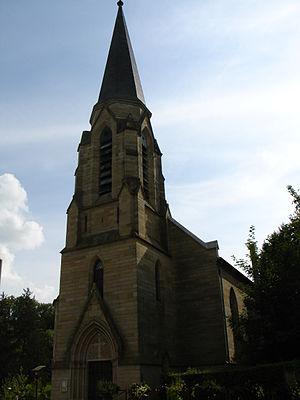
Le temple protestant se situe dans la commune française de Saint-Avold, dans l'est du département de la Moselle.